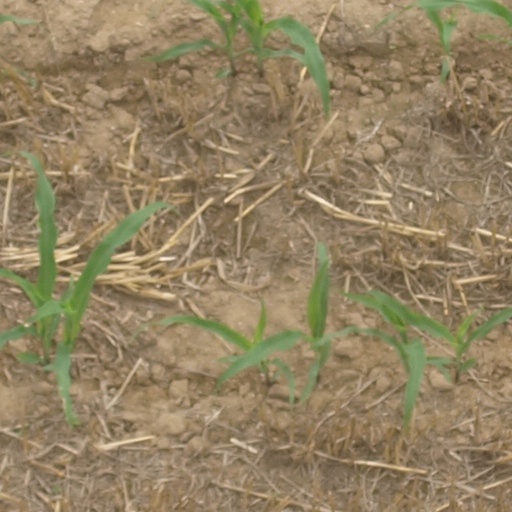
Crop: maize; corn